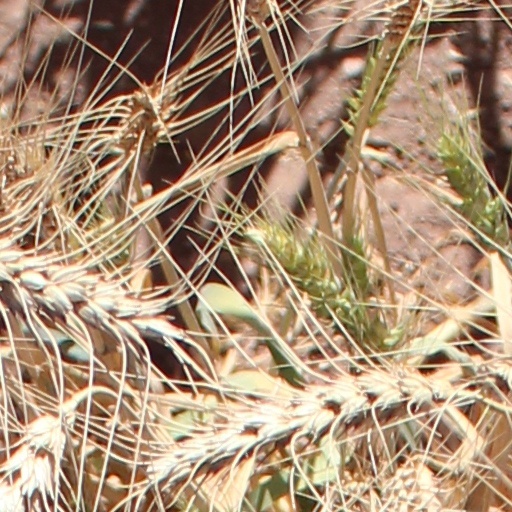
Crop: wheat